So You Think You're Funny

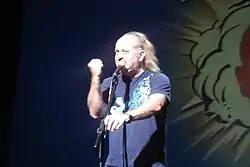
Bill Bailey in 2008

"So You Think You're Funny" was the idea of Karen Koren, artistic director of The Gilded Balloon, in order to discover new comic talent. During the years it has developed into the most influential competition of its kind in the UK, helping start the careers of many of the country's leading comedians including Dylan Moran, Lee Mack, Graham Norton, David O'Doherty and Tommy Tiernan. Other competitors have included Ardal O'Hanlon, Johnny Vegas, Ed Byrne, Jason Byrne, Alex Zane, Reginald D Hunter, Craig Hill, Alan Carr, Rhod Gilbert, Andrew Lawrence and Russell Howard.